Wells curve

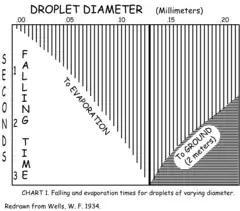

The Wells curve (or Wells evaporation falling curve of droplets) is a diagram, developed by W. F. Wells in 1934, which describes what is expected to happen to small droplets once they have been exhaled into air.